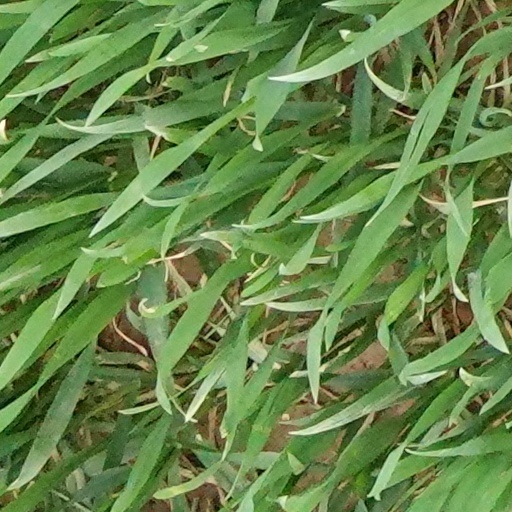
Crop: wheat